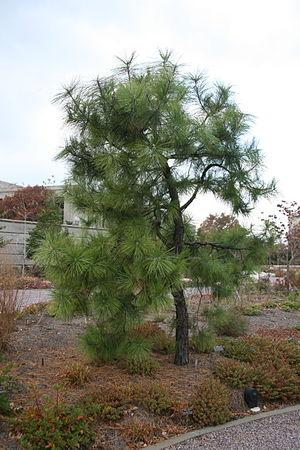
Pinus serotina est une espèce d'arbre appartenant au genre Pinus et à la famille des Pinaceae. On le rencontre sur les plaines de la côte Atlantique des États-Unis du sud du New Jersey jusqu'au centre de la Floride. Son nom provient de son comportement dénommé Sérotinie.